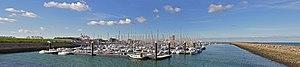
Breskens (Pays-Bas): le port de plaisance NOTE: This image is a panorama consisting of multiple frames that were merged or stitched in software. As a result, this image necessarily underwent some form of digital manipulation. These manipulations may include blending, blurring, cloning, and color and perspective adjustments. As a result of these adjustments, the image content may be slightly different than reality at the points where multiple images were combined. This manipulation is often required due to lens, perspective, and parallax distortions. Boarisch